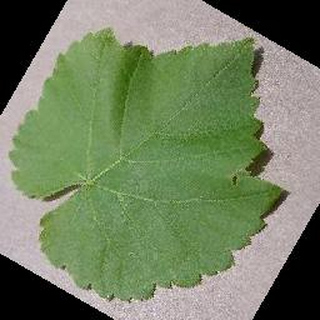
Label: healthy_grape